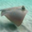
Label: ray